Paula Gorycka

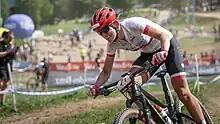
At World Cup XCO in Val di Sole 2022, category elite women

In the U23 category, Paula Gorycka has four podium finishes in the UCI Mountain Bike World Cup. She first reached the podium in her second World Cup race in September 2009 in Schladming, finishing in third place. In April 2011, she took second place in Pietermaritzburg. She was leading the race and had a good chance of winning, but a crash – in which she later found out she had broken her tibia – prevented her from doing so. With a broken leg, she still managed to complete the remaining six kilometers to the finish line. In August 2011, she finished third in the World Cup in Val di Sole. In May 2012, she once again finished in third place, this time at the World Cup in Nove Mesto na Morave.